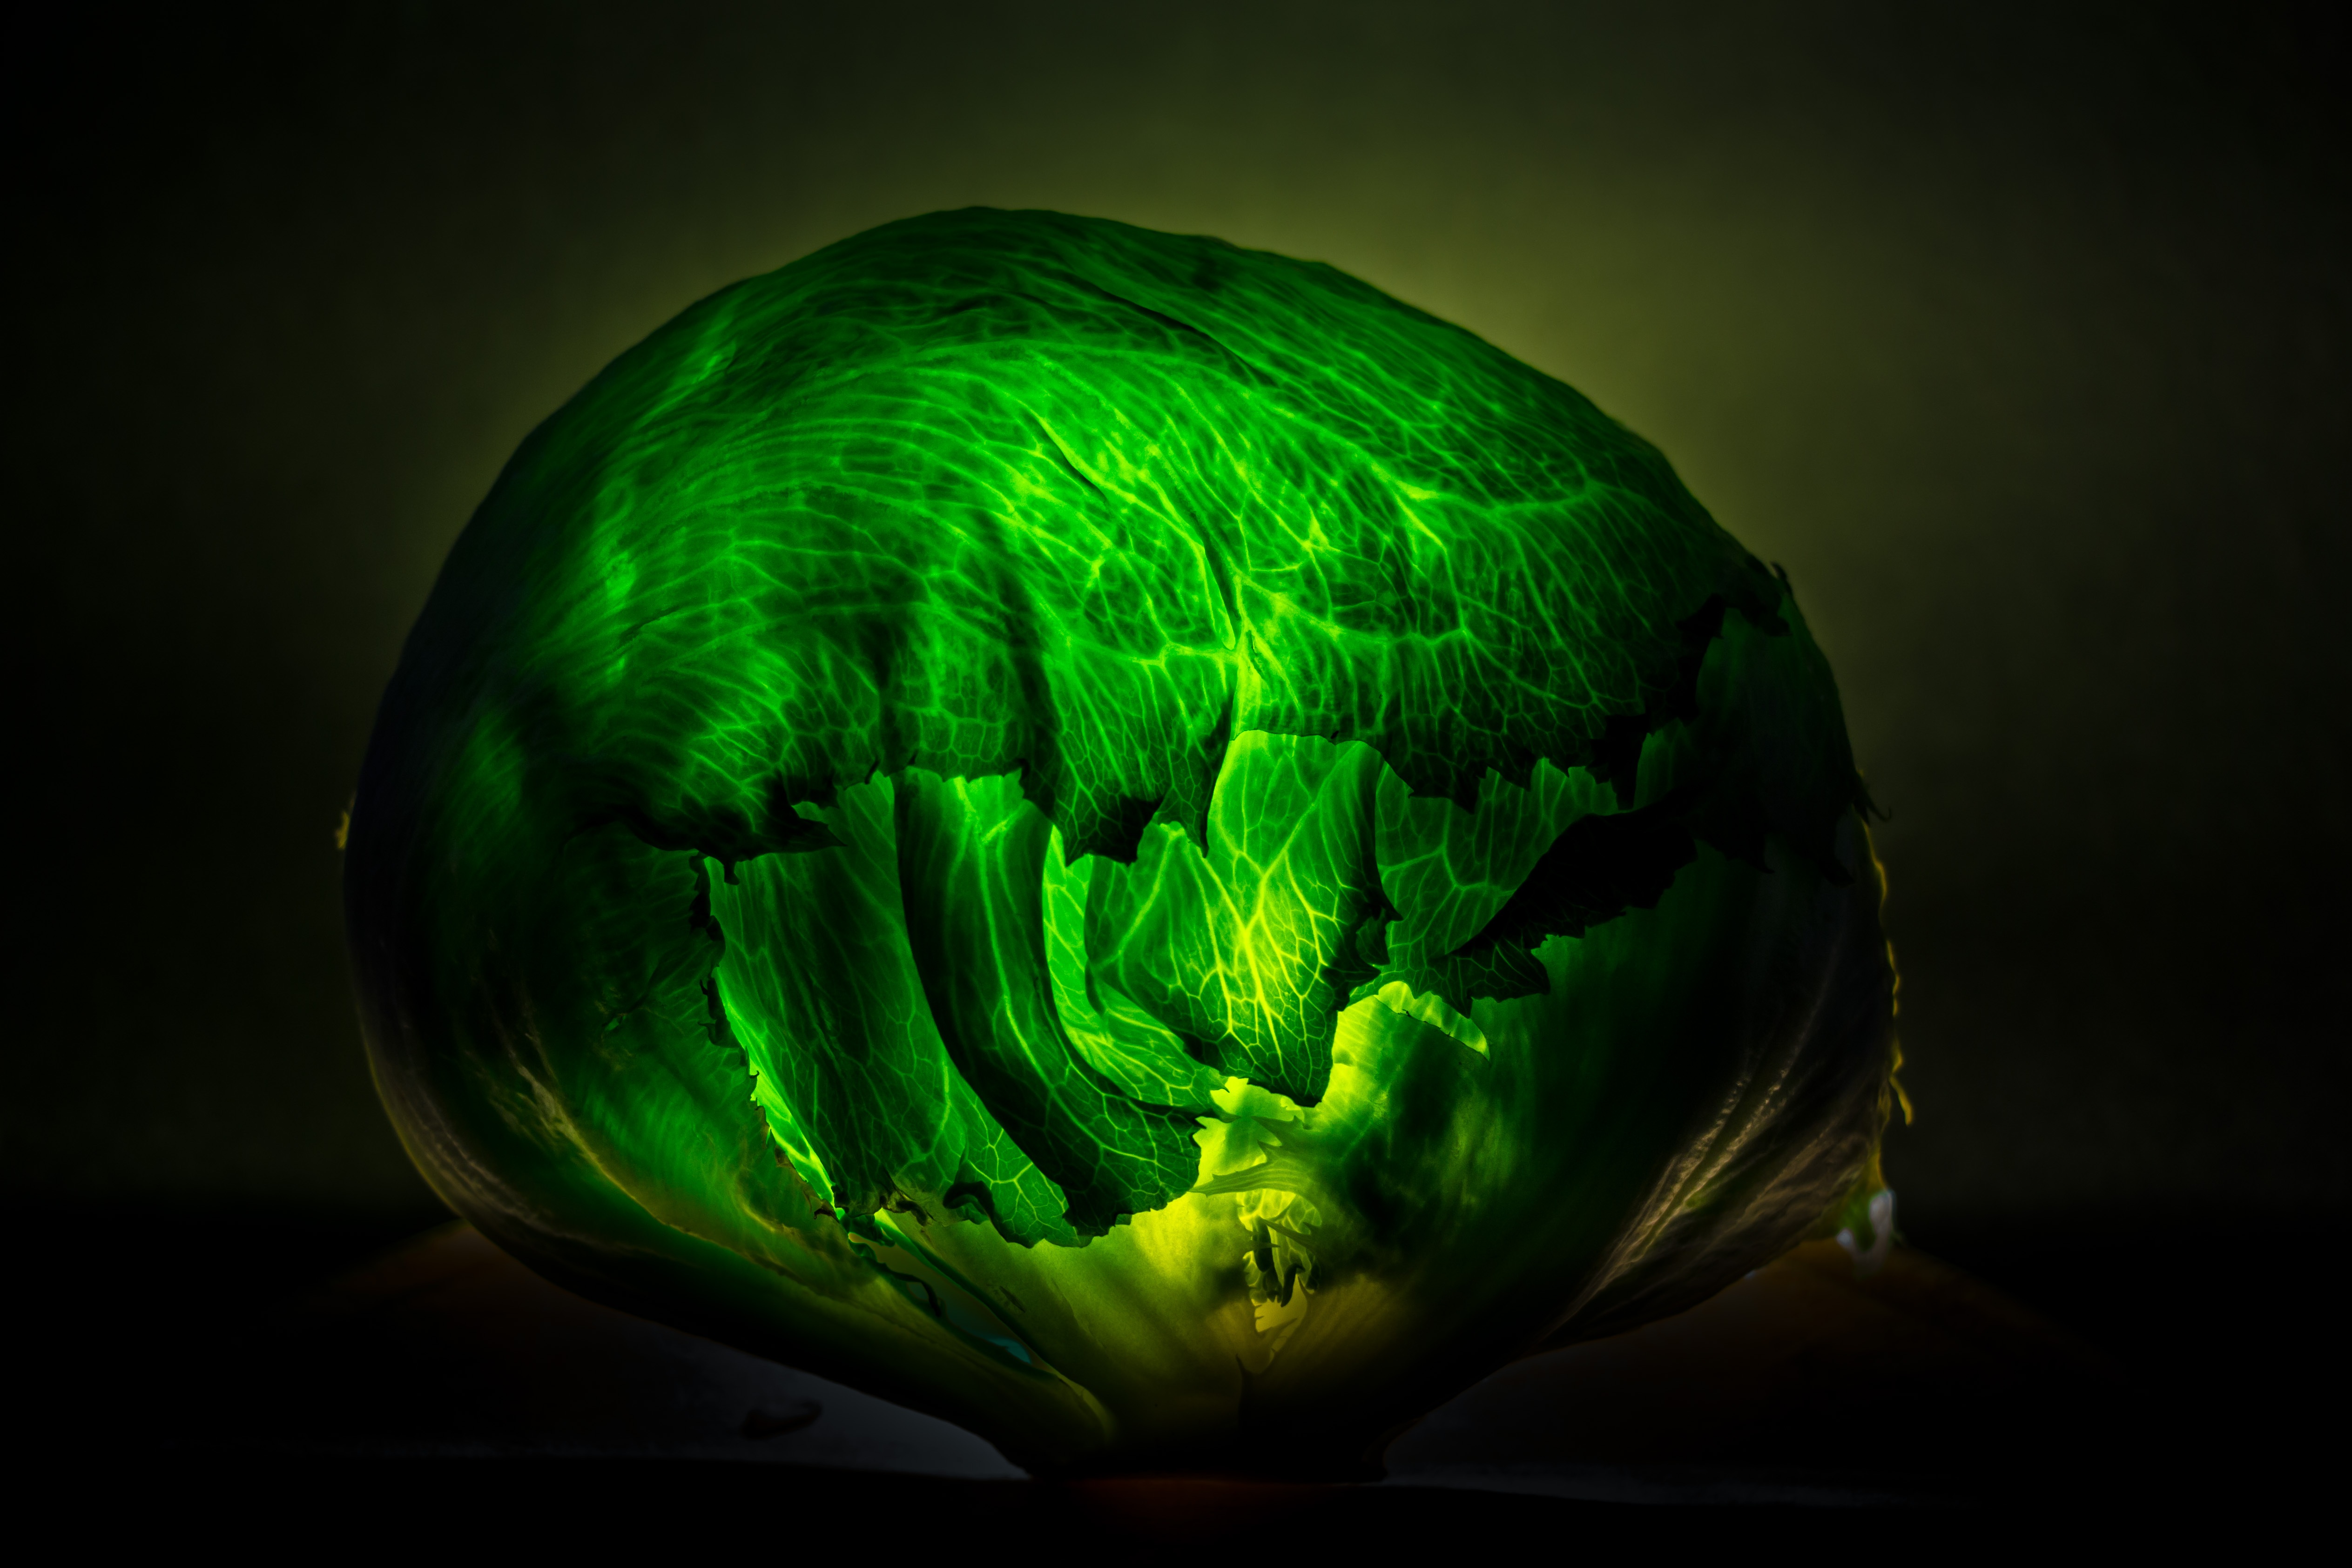
light, sunlight, leaf, sign, green, reflection, ingredient, symbol, color, space, banner, darkness, yellow, lighting, circle, neon, painting, sticker, outer space, eco, label, vitamin, art, earth, design, logo, vegetables, ball, sphere, planet, icon, shape, cabbage, macro photography, natural food, astronomical object, food logo, green logo, atmosphere of earth, computer wallpaper, fractal art